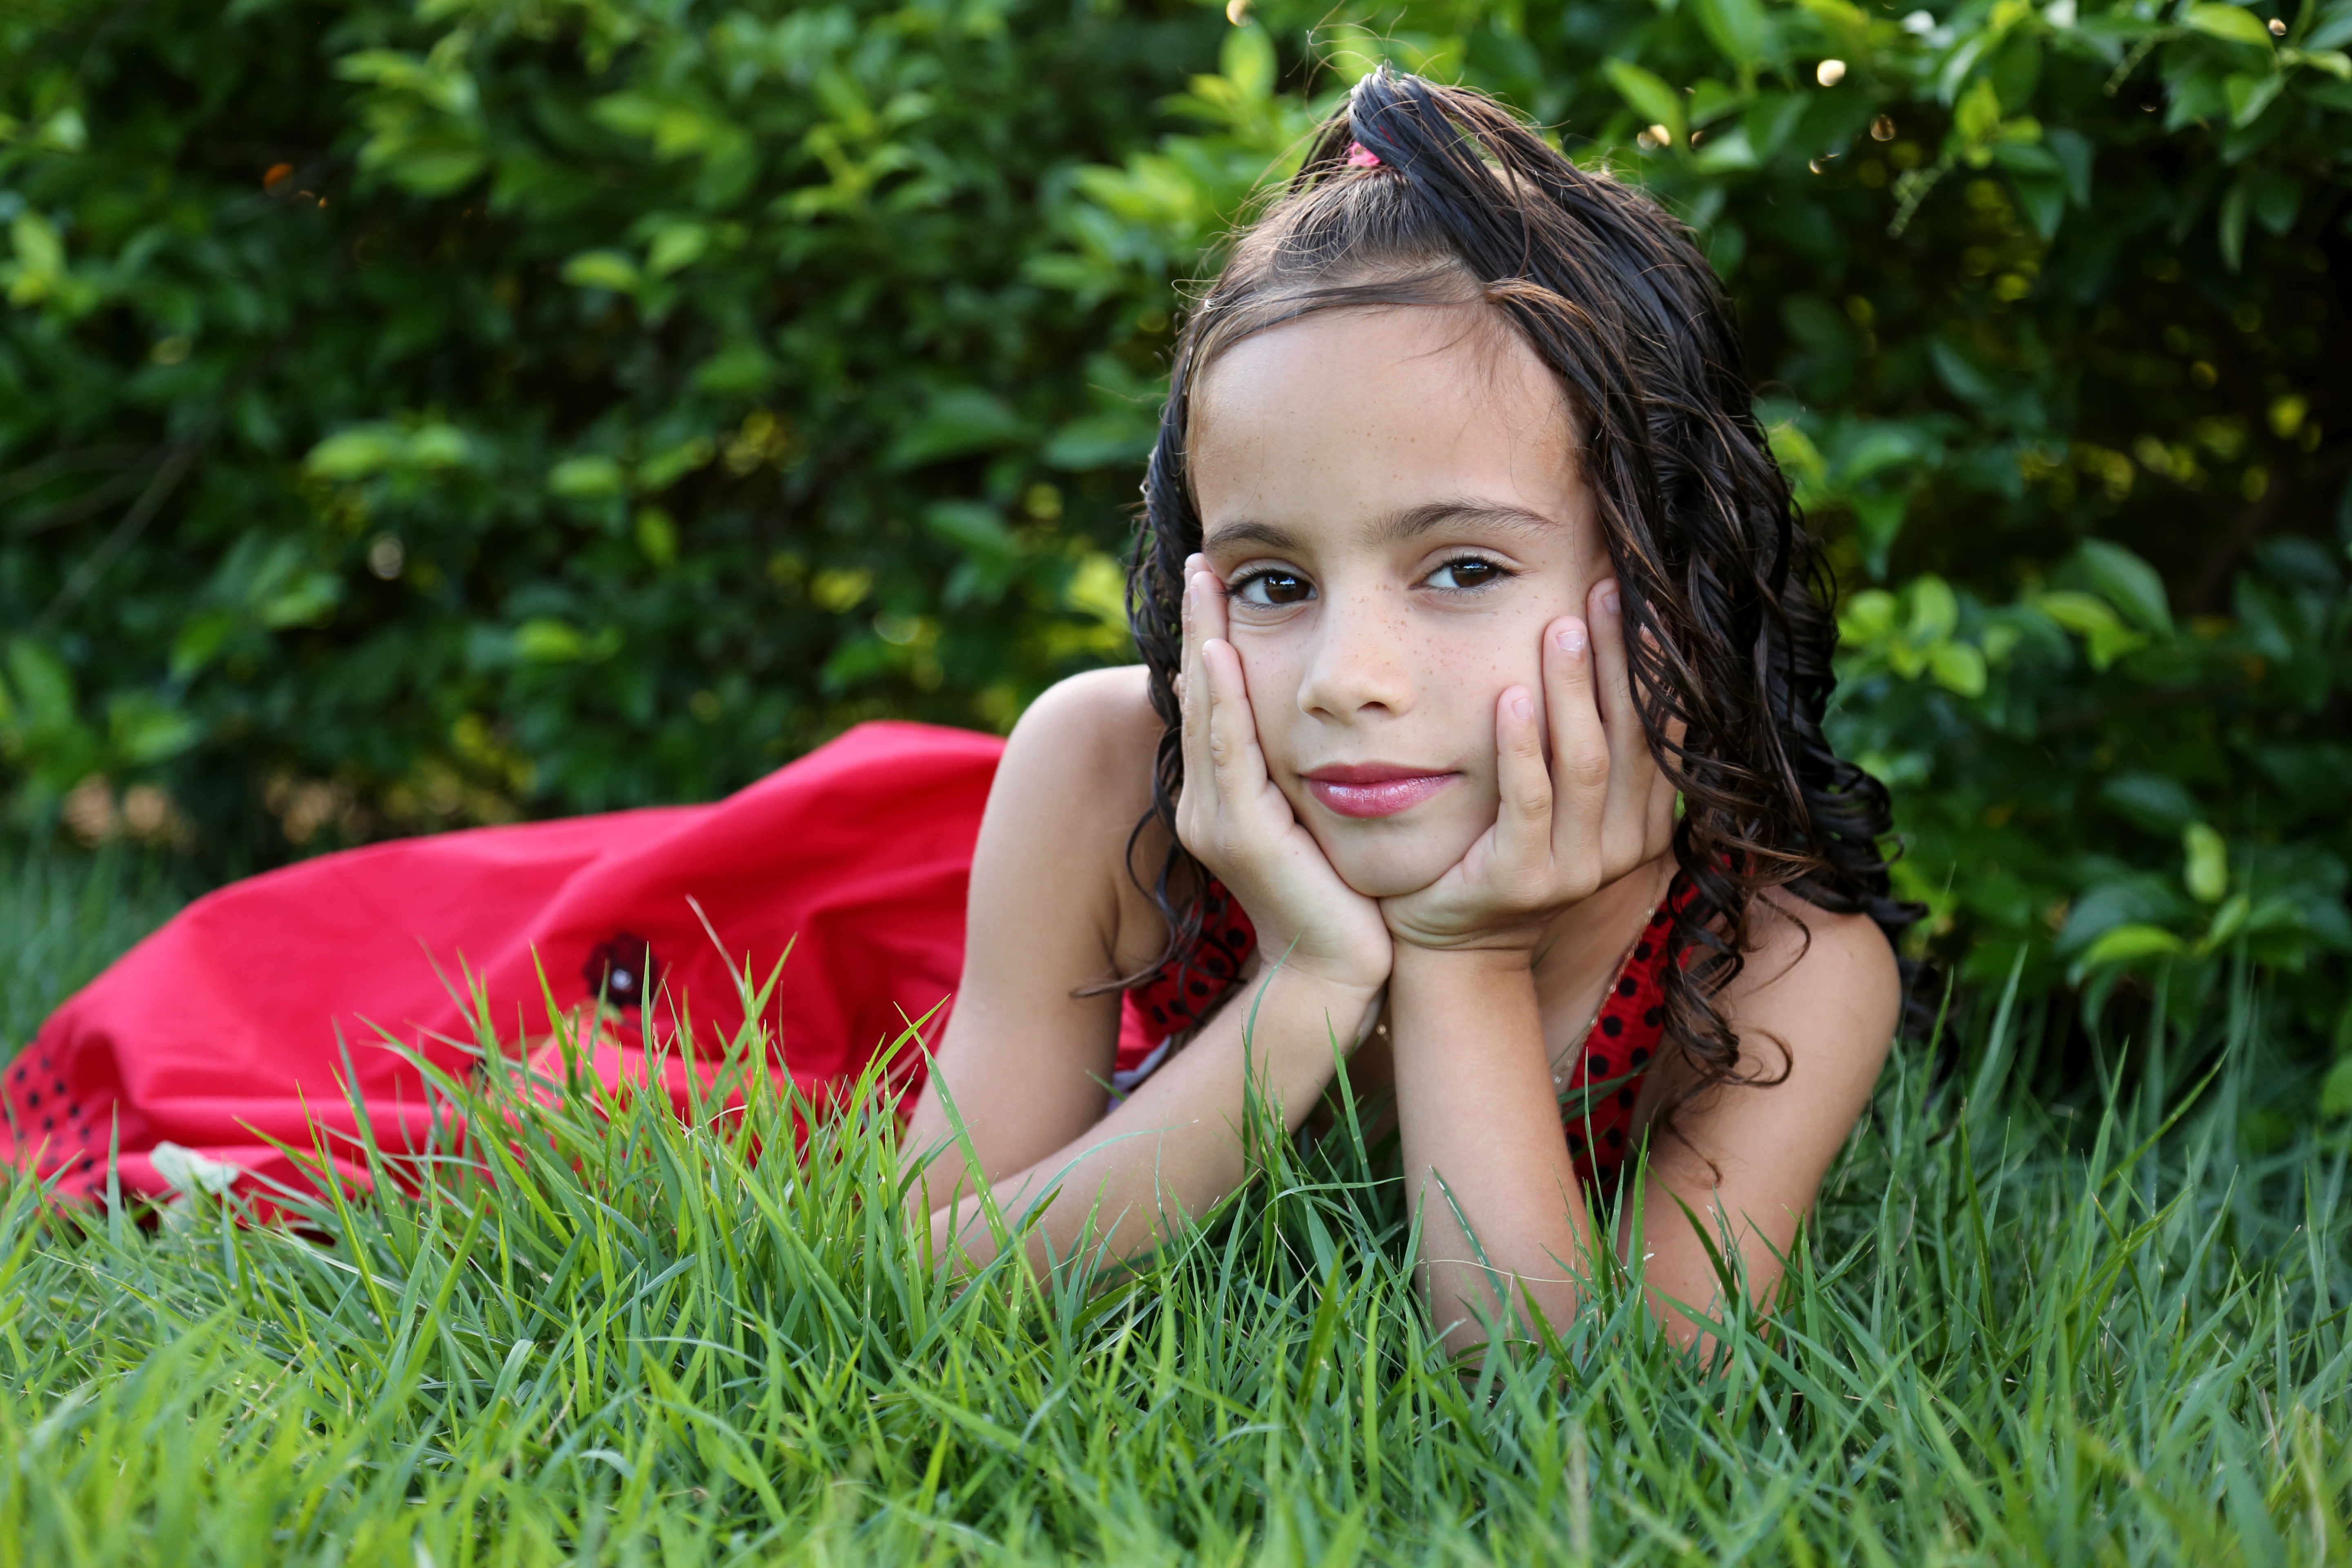
grass, person, plant, girl, hair, lawn, photography, meadow, play, sunlight, flower, photo, portrait, model, spring, green, natural, small, child, garden, lady, facial expression, childhood, smile, face, family, dress, toddler, eye, skin, pose, beauty, emotion, linda, little girl, green grass, photo shoot, red dress, portrait photography, girl looking, girl in the garden, human positions